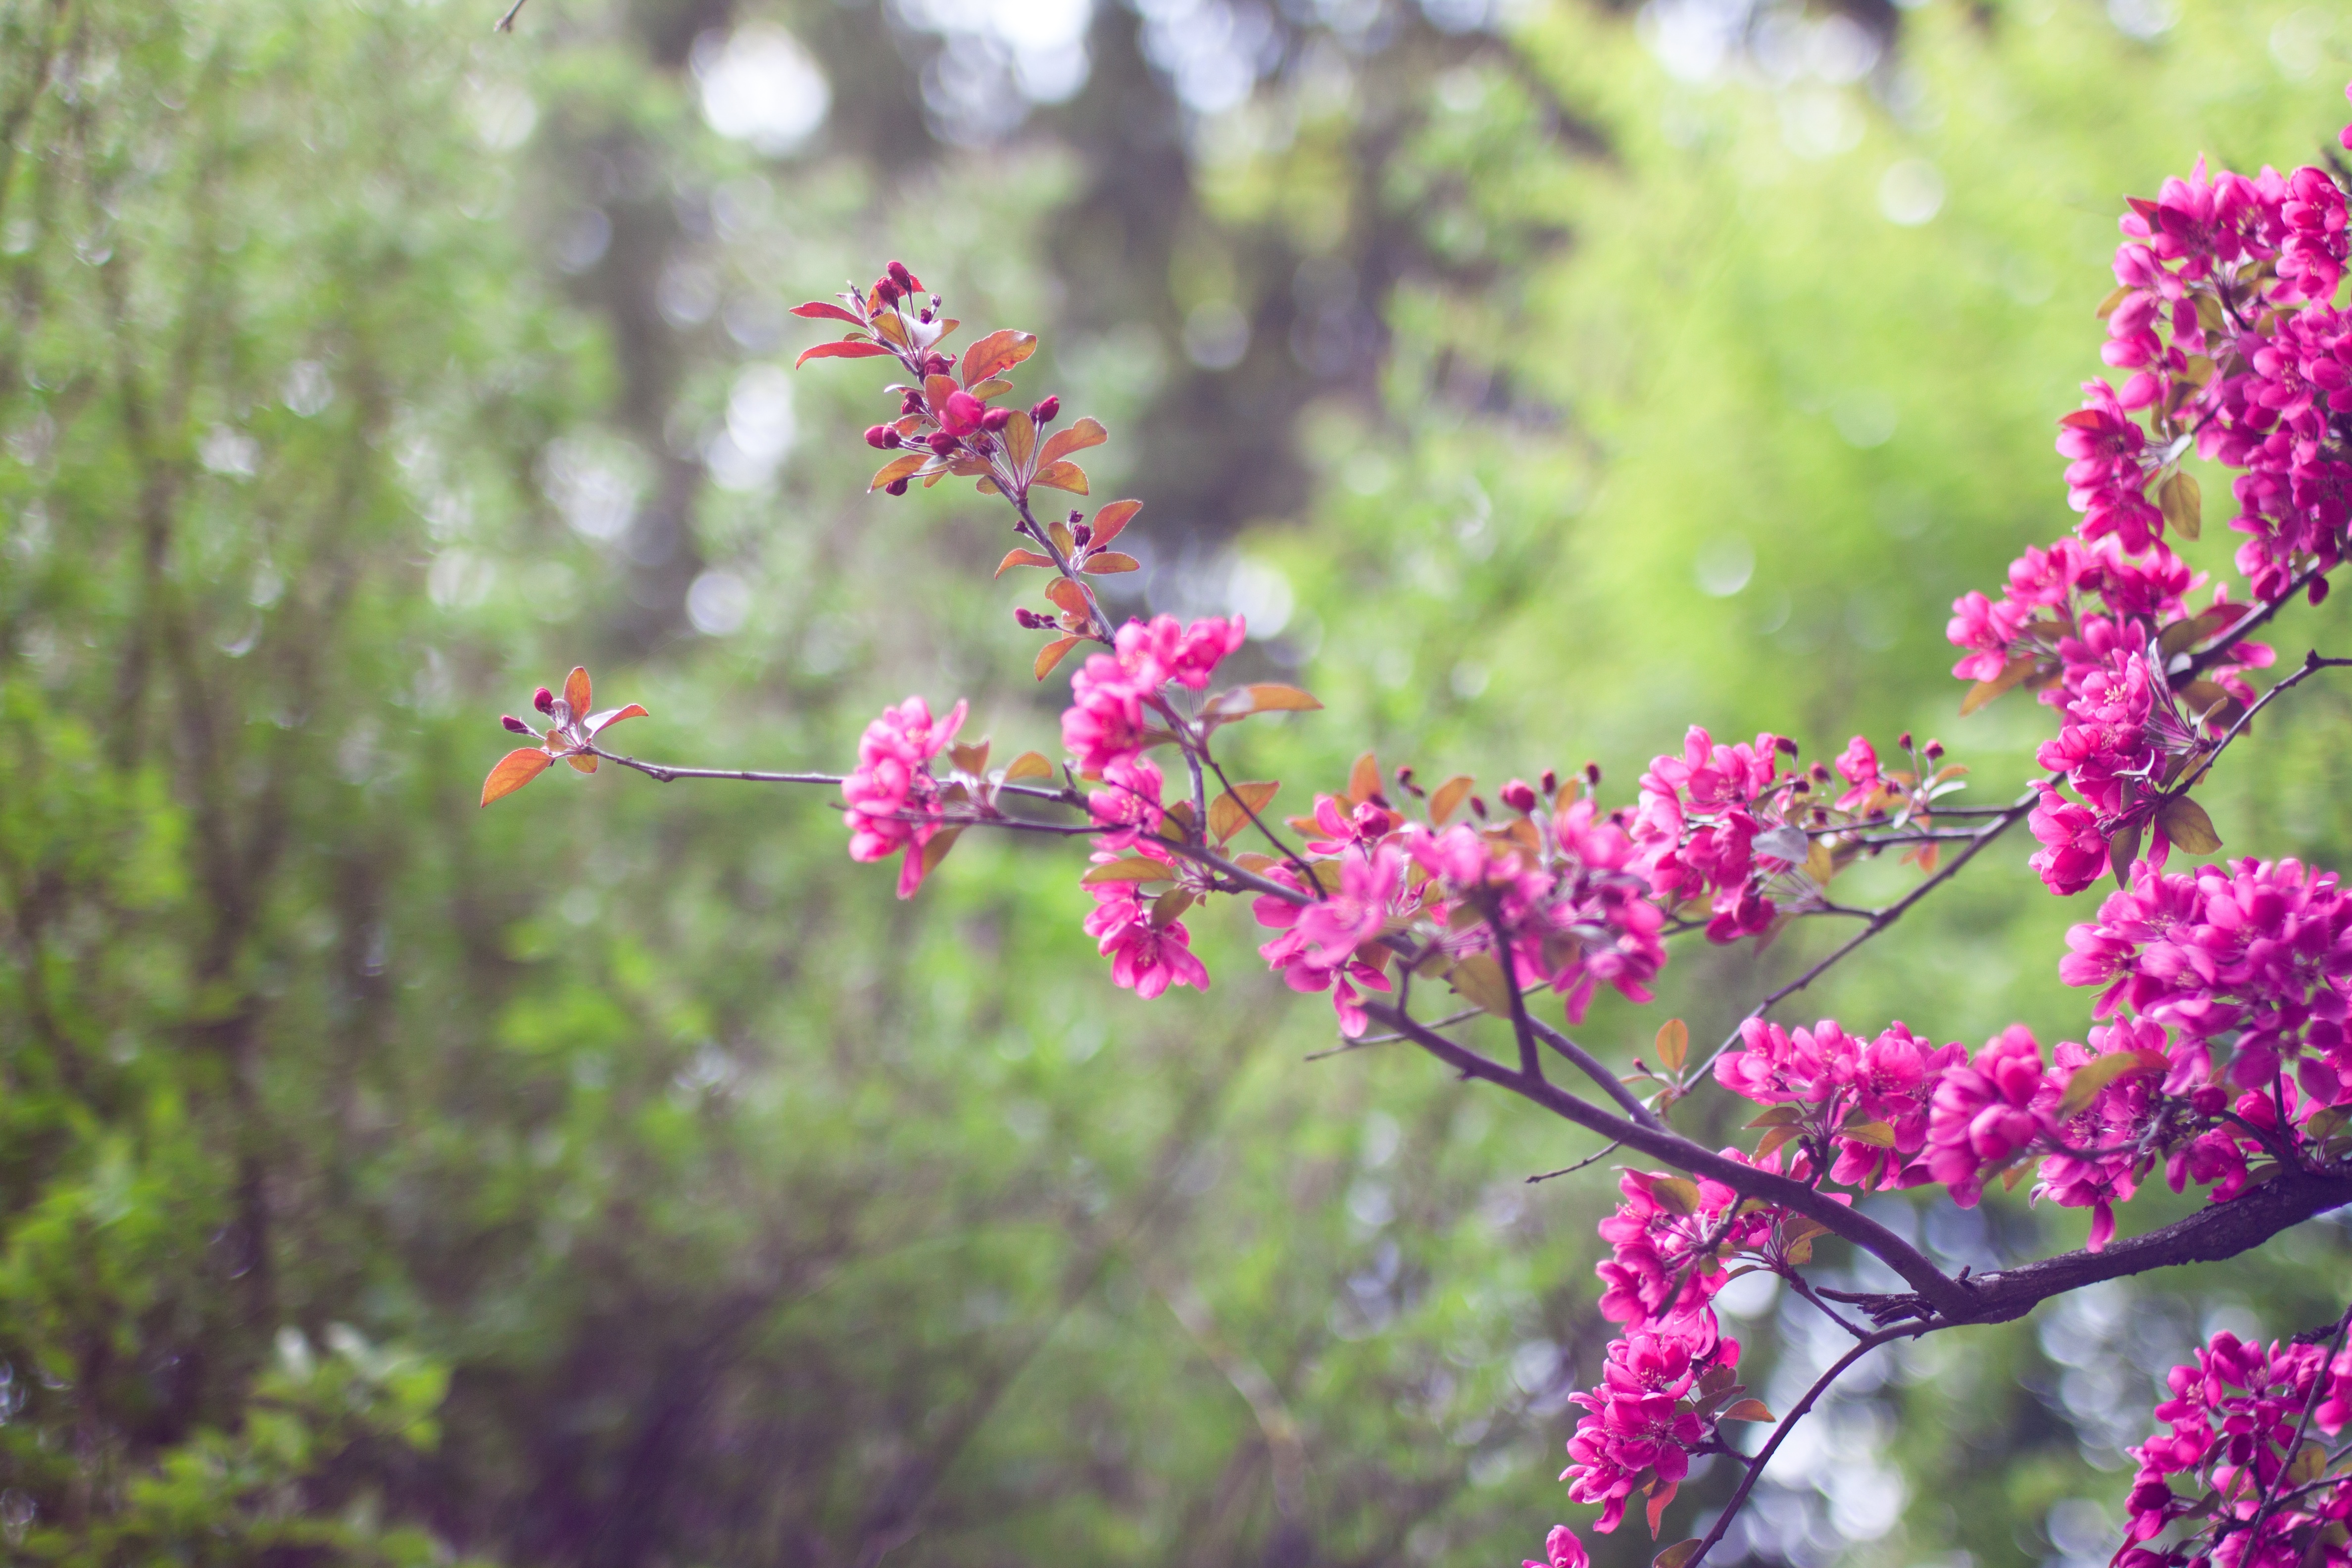
tree, nature, branch, blossom, plant, meadow, leaf, flower, spring, produce, botany, garden, flora, wildflower, shrub, flowering plant, woody plant, land plant